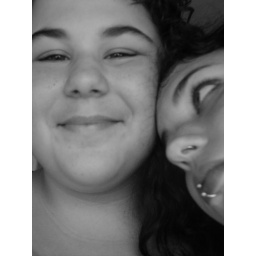
i took all of these photos of me and her standing in the kitchen in our old house.